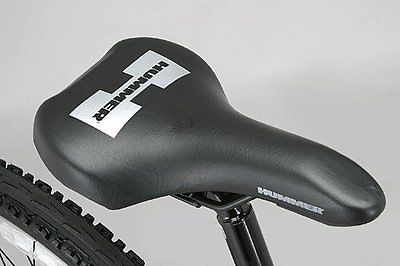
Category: bicycle